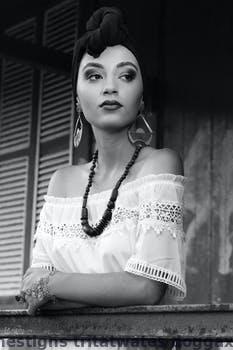
Label: Watermark